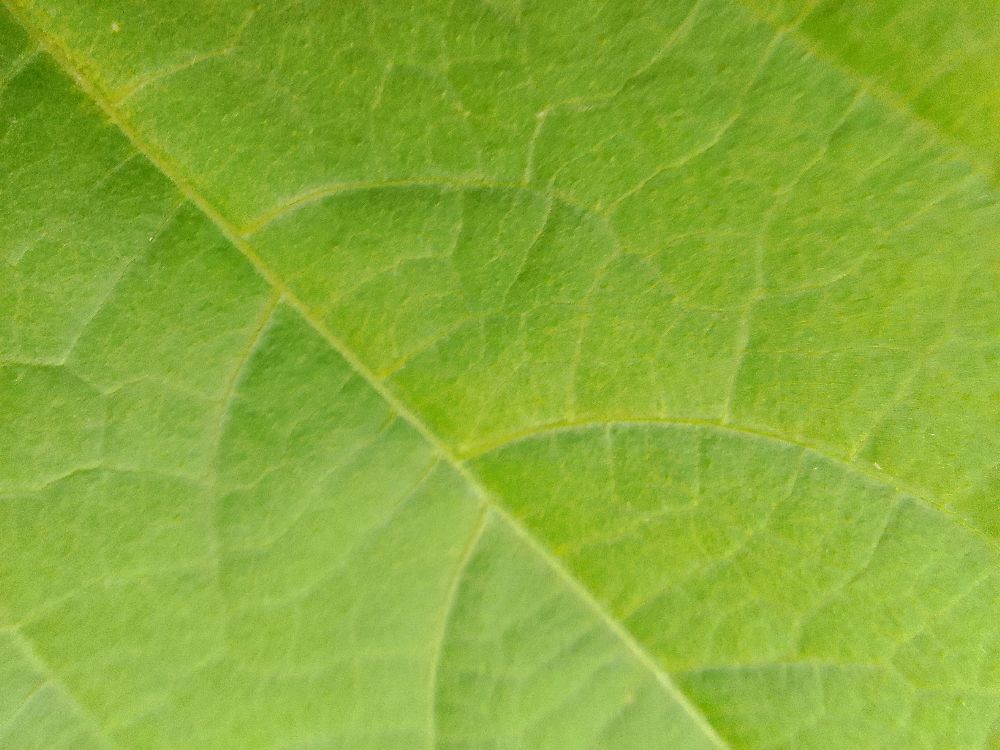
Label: healthy